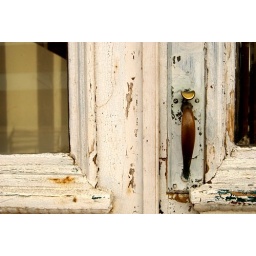
A beat up old door along Saint-Jacques street in Saint-Henri, Montreal.